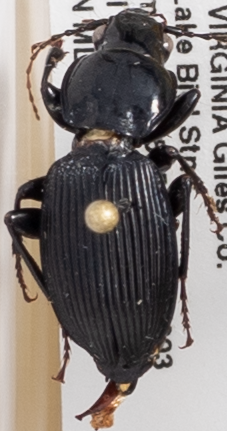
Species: Pterostichus coracinus
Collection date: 2019-07-16
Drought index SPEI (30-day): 0.274
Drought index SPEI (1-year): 2.09
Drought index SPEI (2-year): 2.09